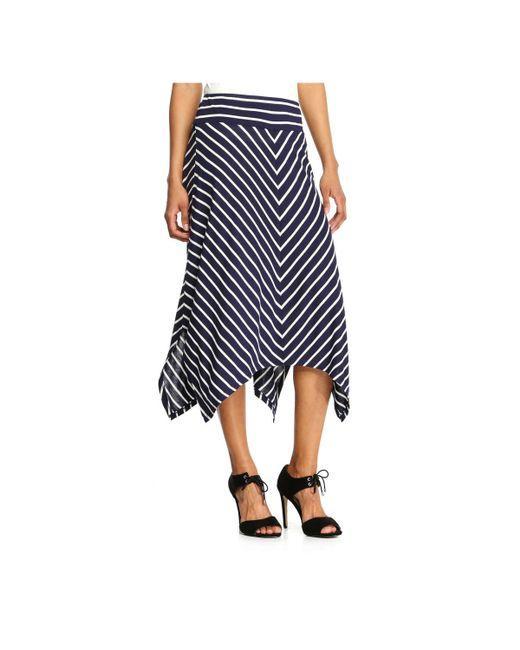
dunkelblau gestreifter asymmetrischer Midirock mit dickem Bund